The Window of Orpheus

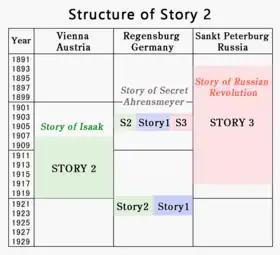

Part 1 contains the prologue of the Story 2, and it contains the interlogue of the Story 3. And Part 4 contains both the epilogue of the Story 1 and the Story 2. And the Story 2 isn't finished here in the original plan.